Pierre d'Hozier

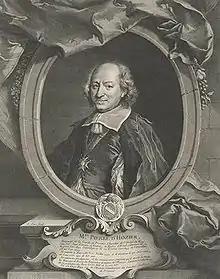
Portrait of d'Hosier

Pierre d'Hozier, seigneur de la Garde (July 10, 1592 – December 1, 1660), was a French genealogist.